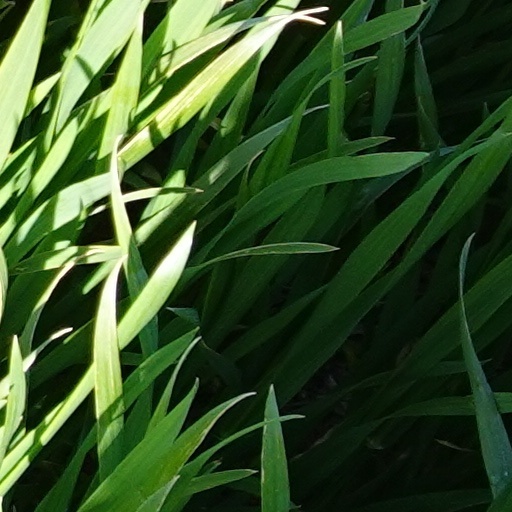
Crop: wheat